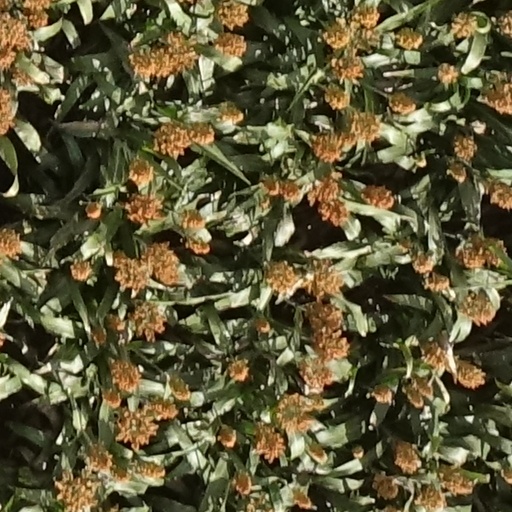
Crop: sorghum